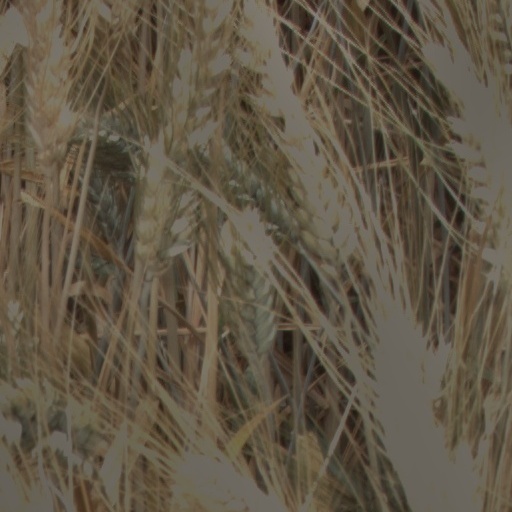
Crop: wheat